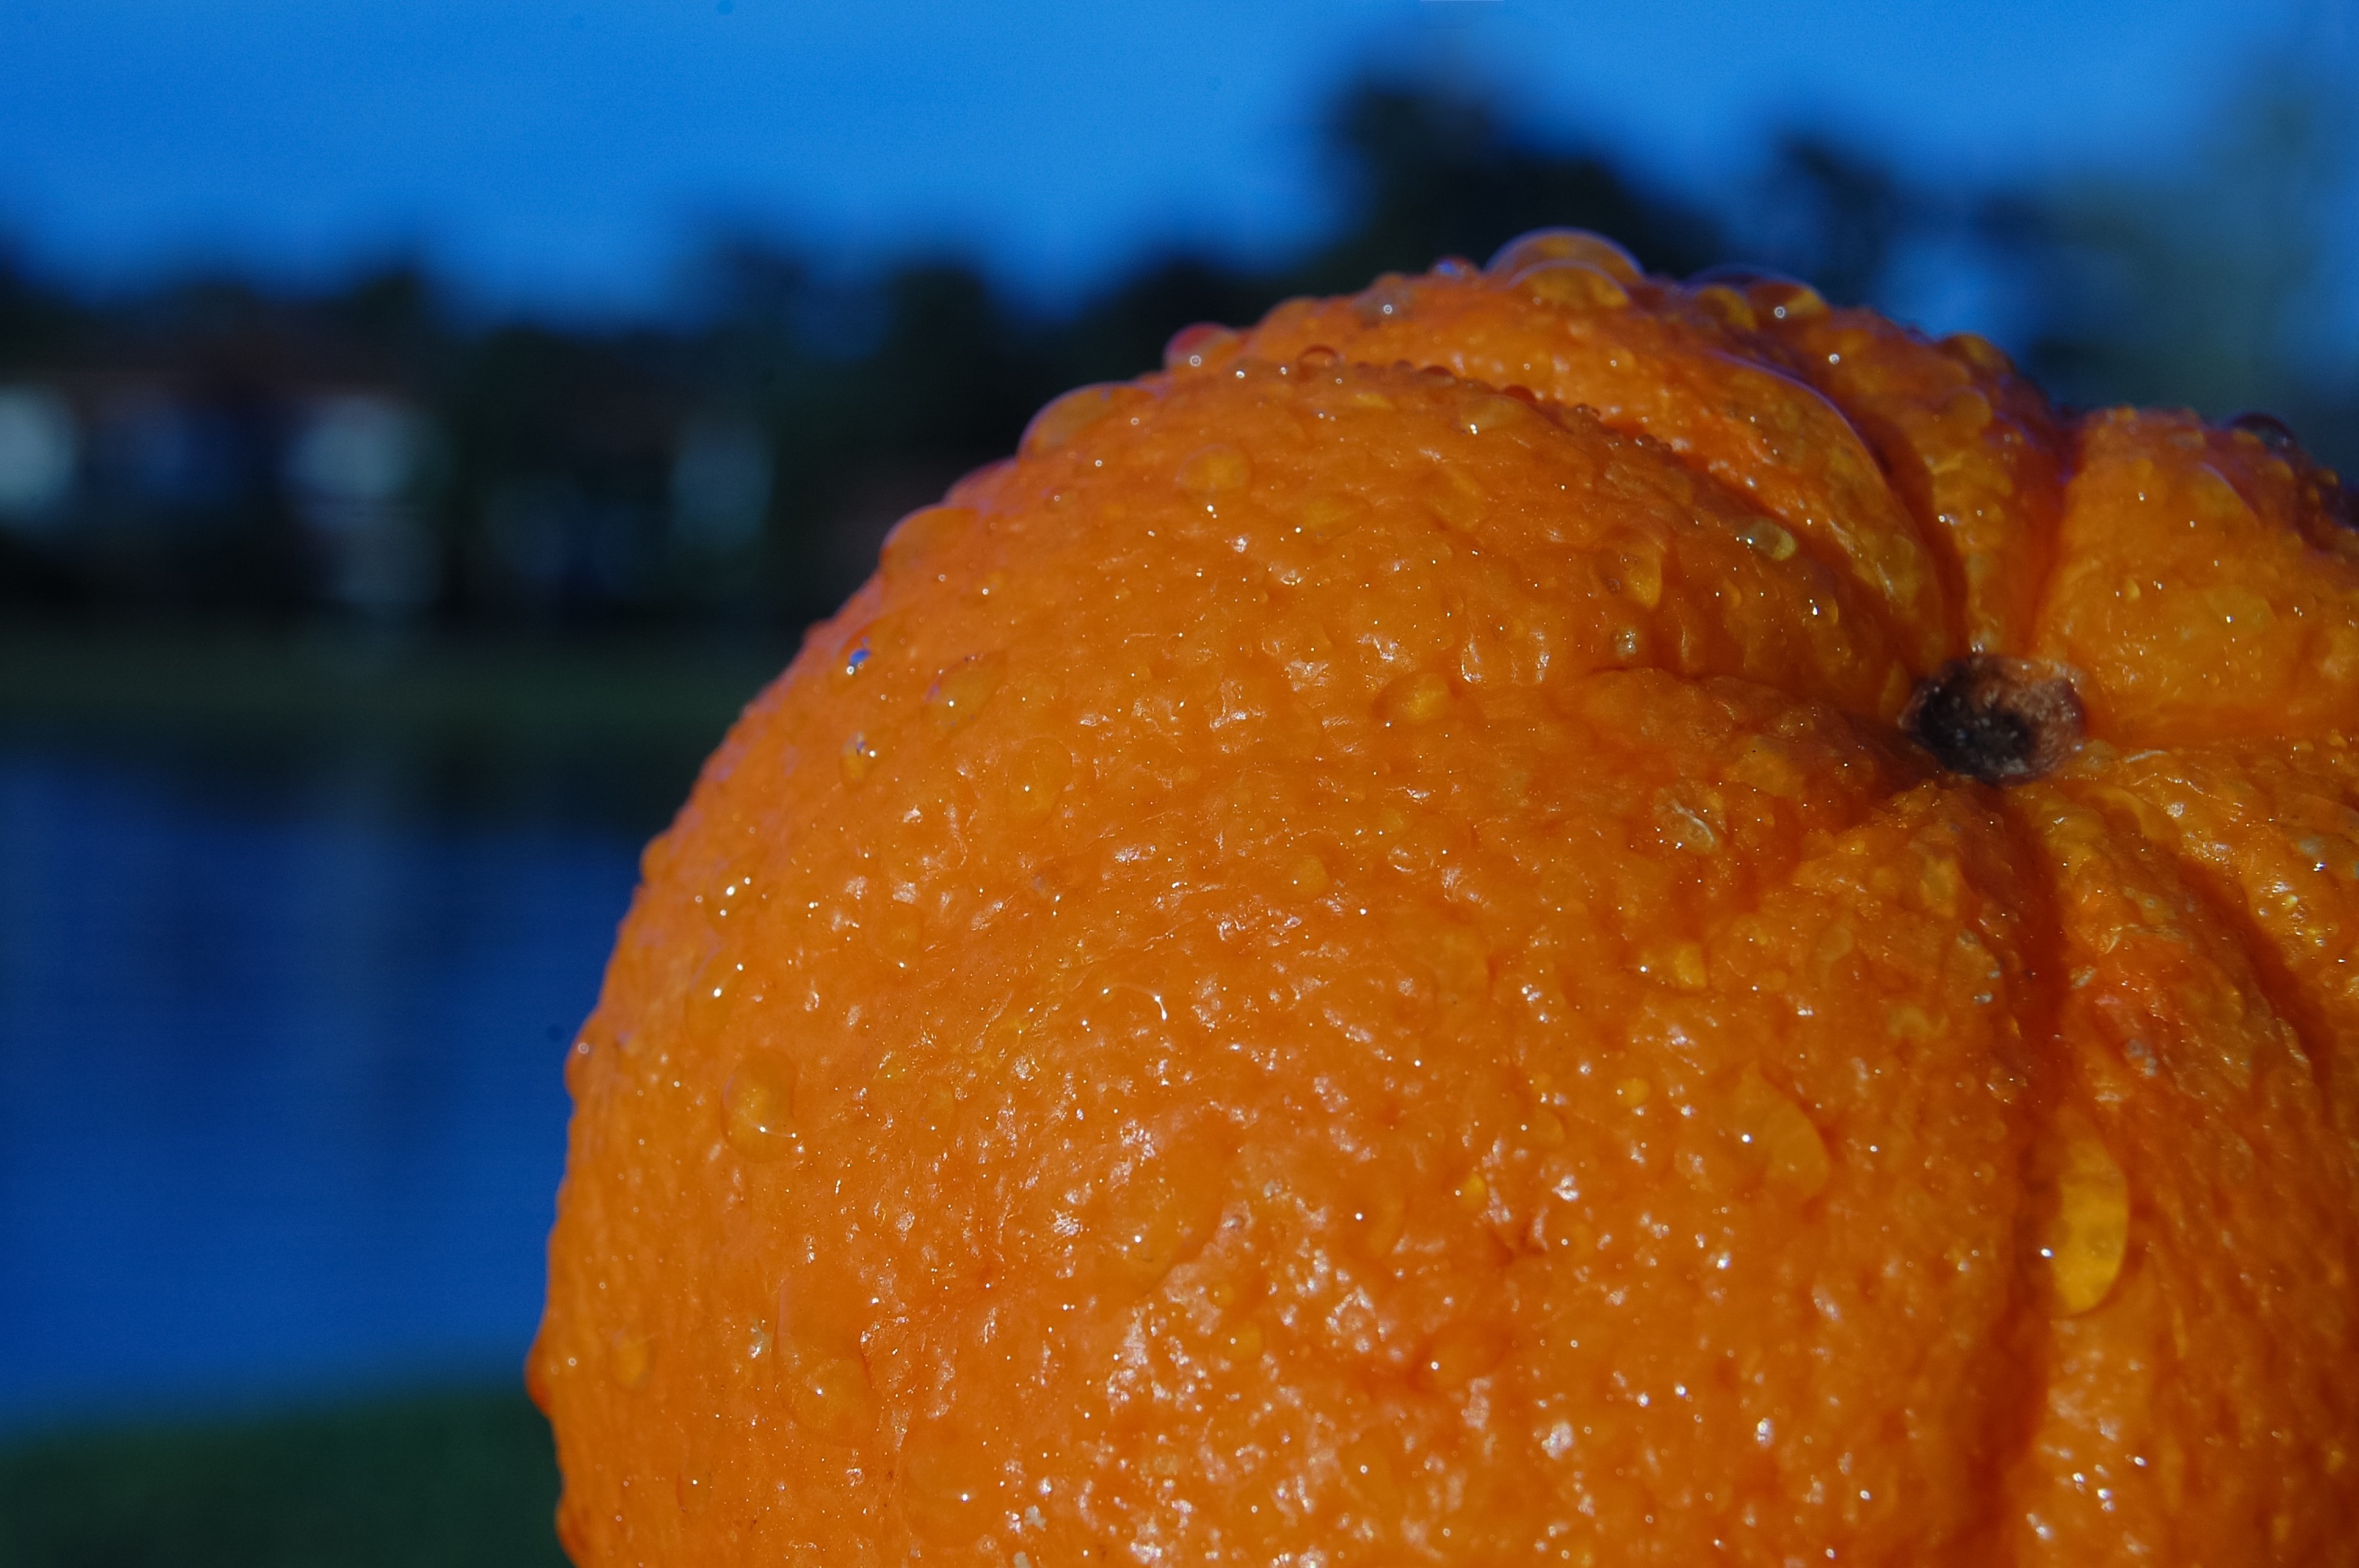
plant, fruit, flower, orange, food, produce, pumpkin, close up, tangerine, calabaza, clementine, citrus, macro photography, flowering plant, bitter orange, mandarin orange, land plant, tangelo